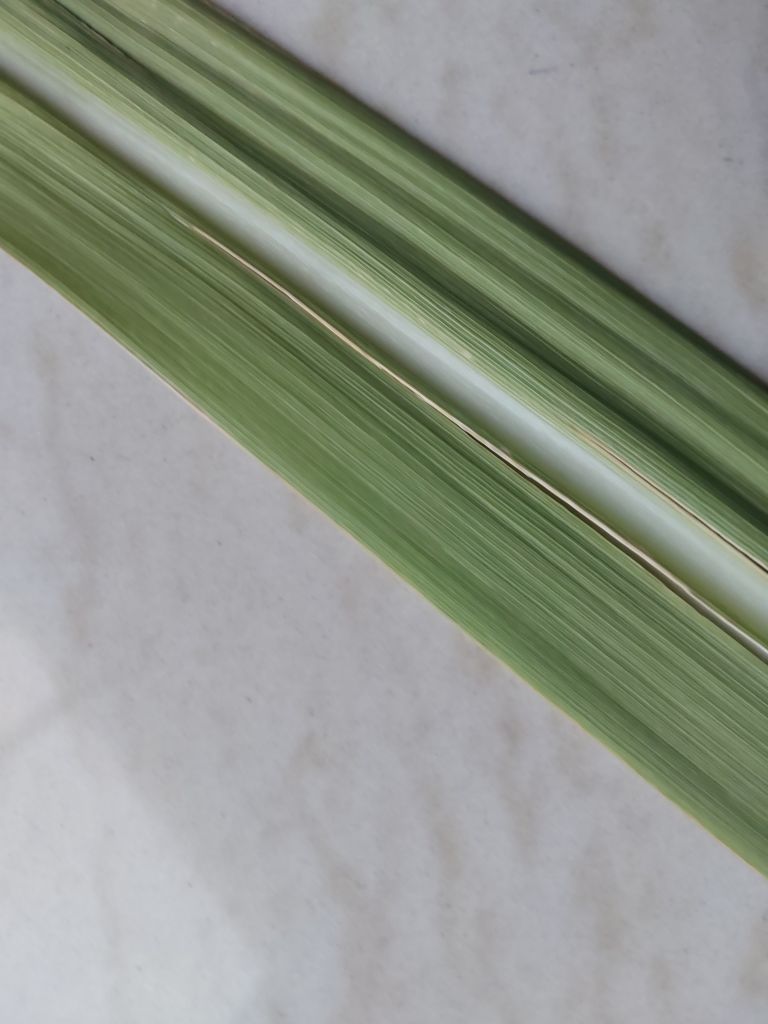
Label: Viral Disease